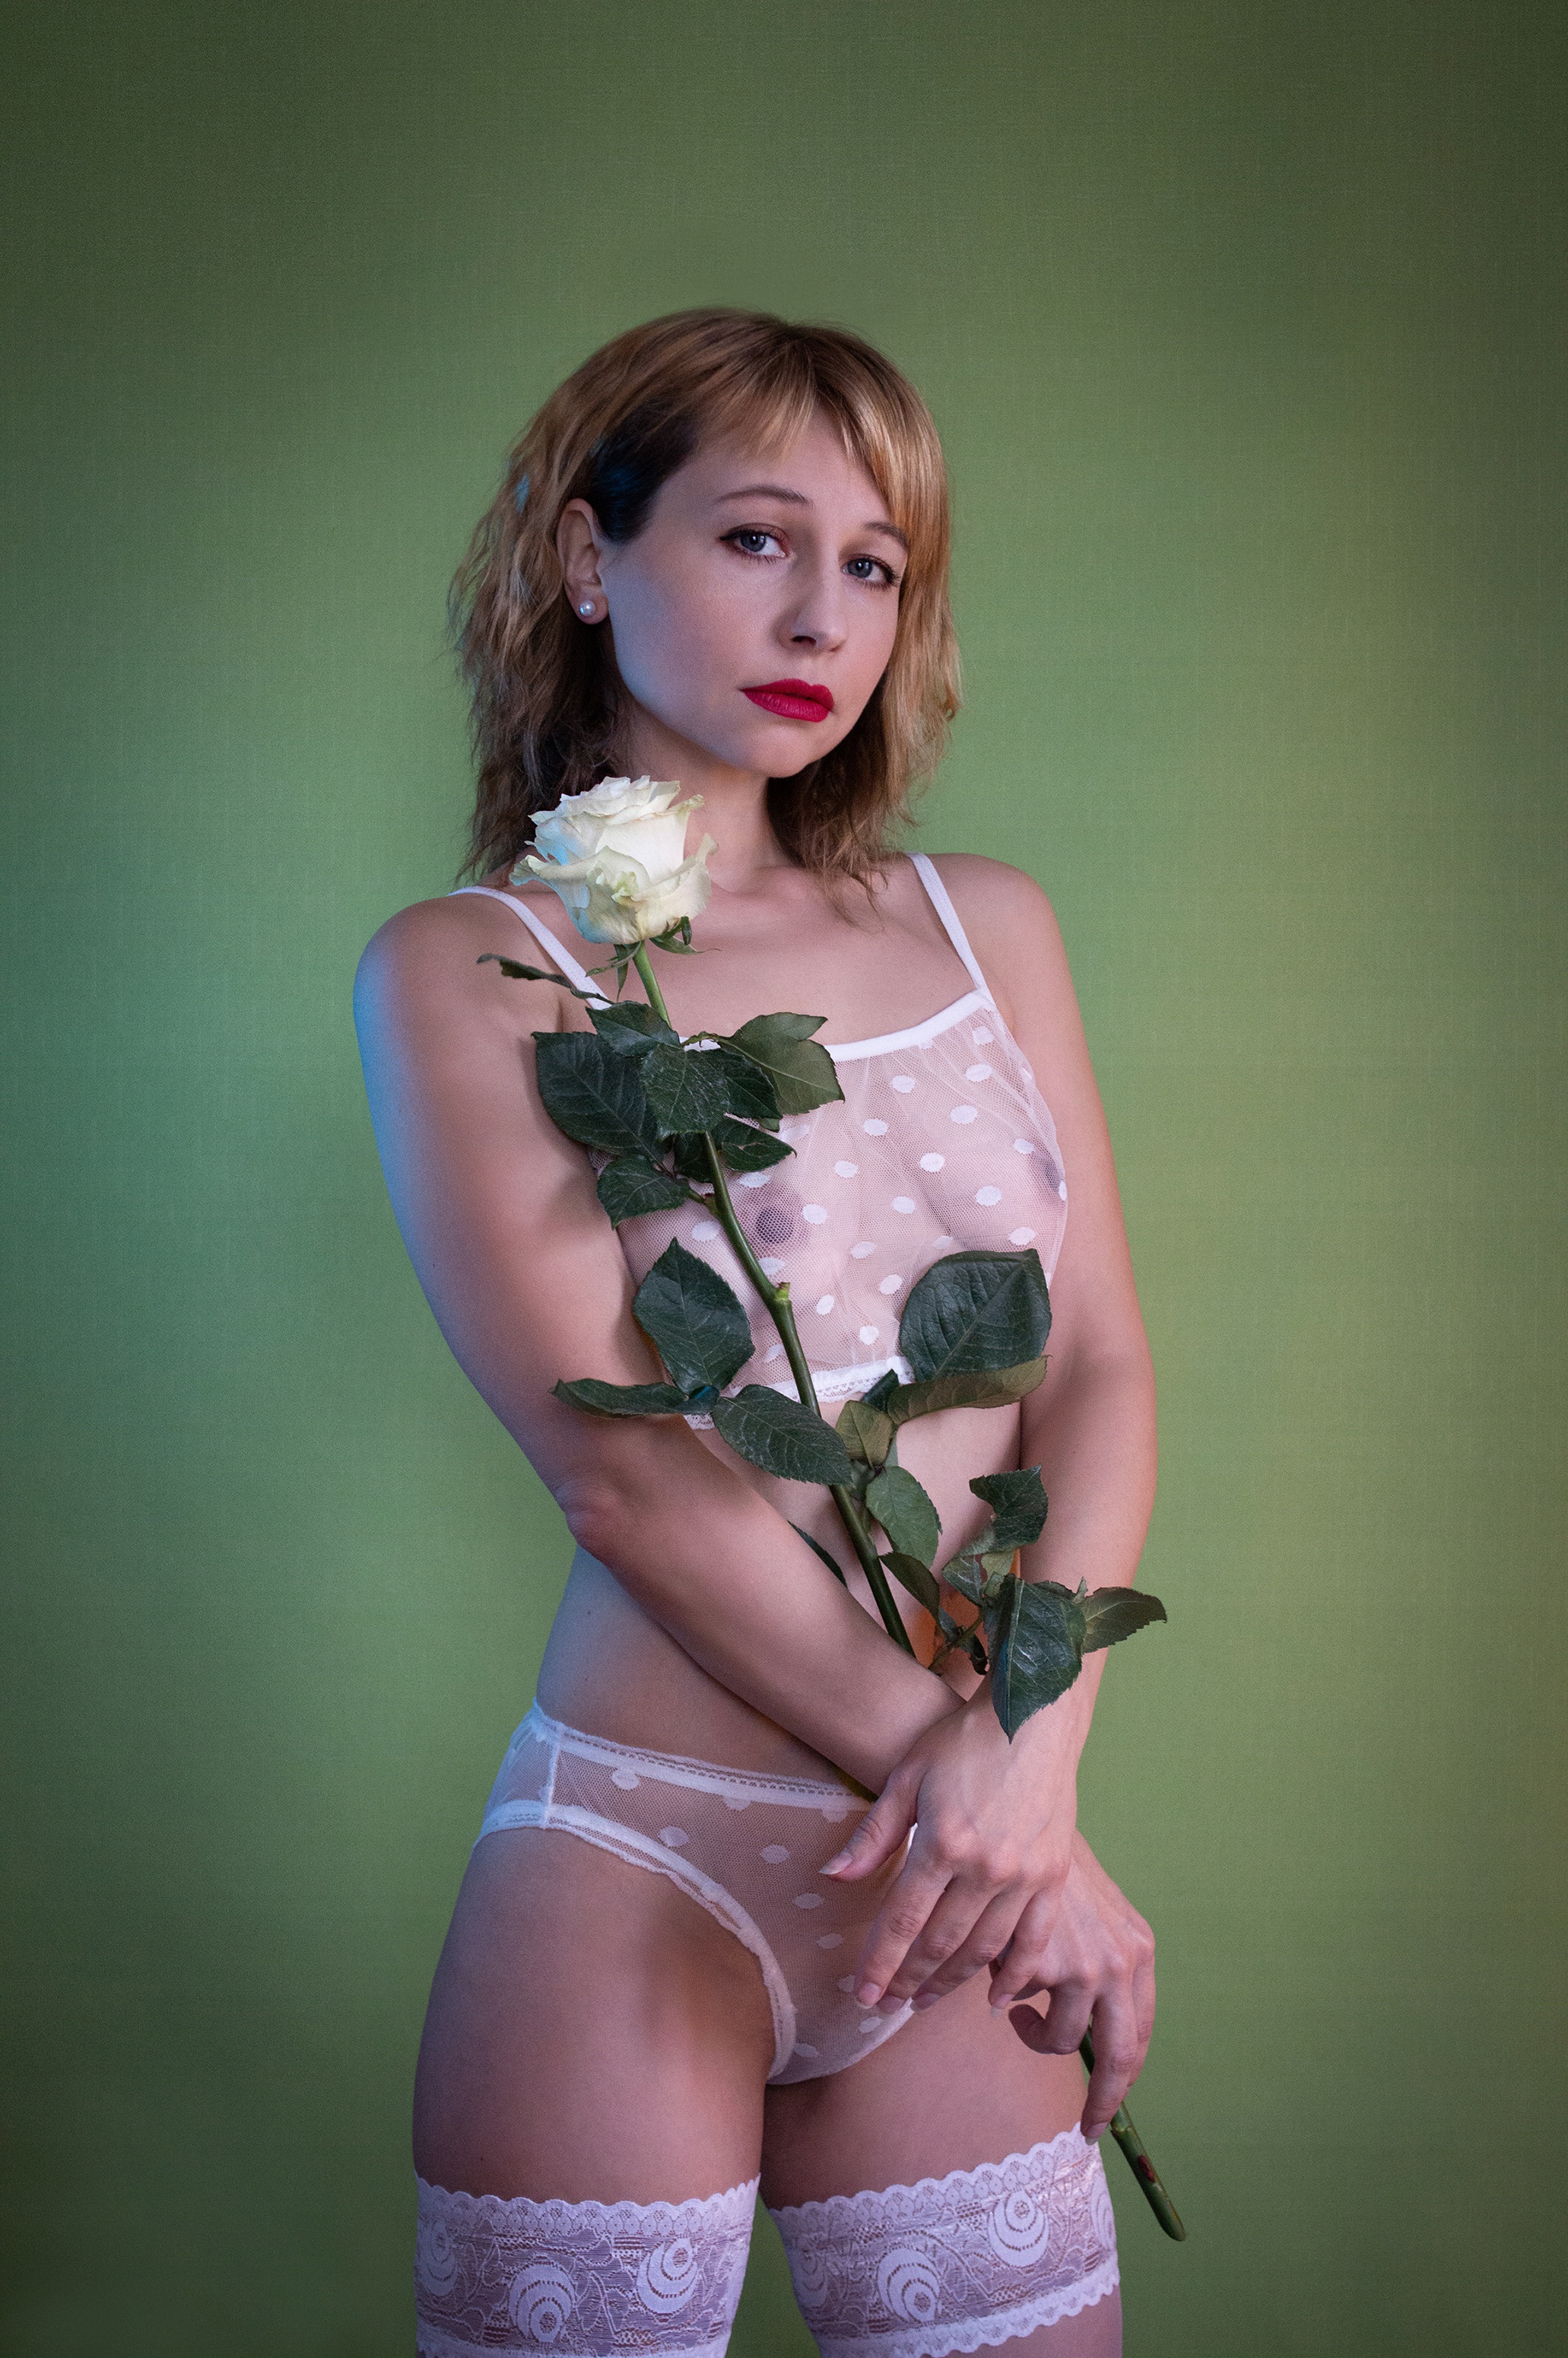
woman, face, hair, plant, leg, flower, flash photography, dress, waist, thigh, petal, lingerie, trunk, undergarment, abdomen, fashion design, chest, black hair, fashion model, human leg, long hair, stocking, rose, knee, electric blue, jewellery, blond, brown hair, tattoo, formal wear, art model, cocktail dress, belt, sitting, fictional character, costume, floral design, flowering plant, bouquet, grass, cg artwork, flesh, cosplay, photo shoot, bikini